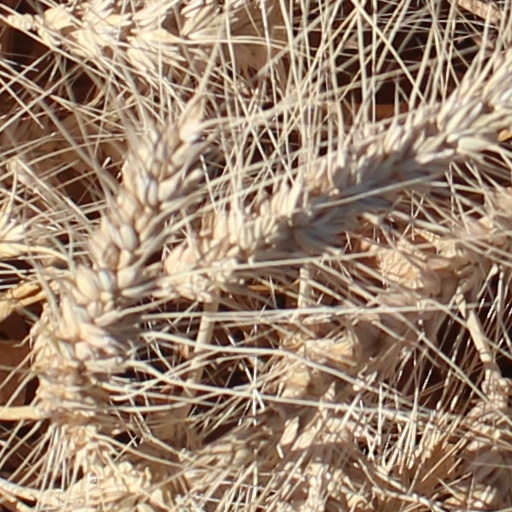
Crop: wheat